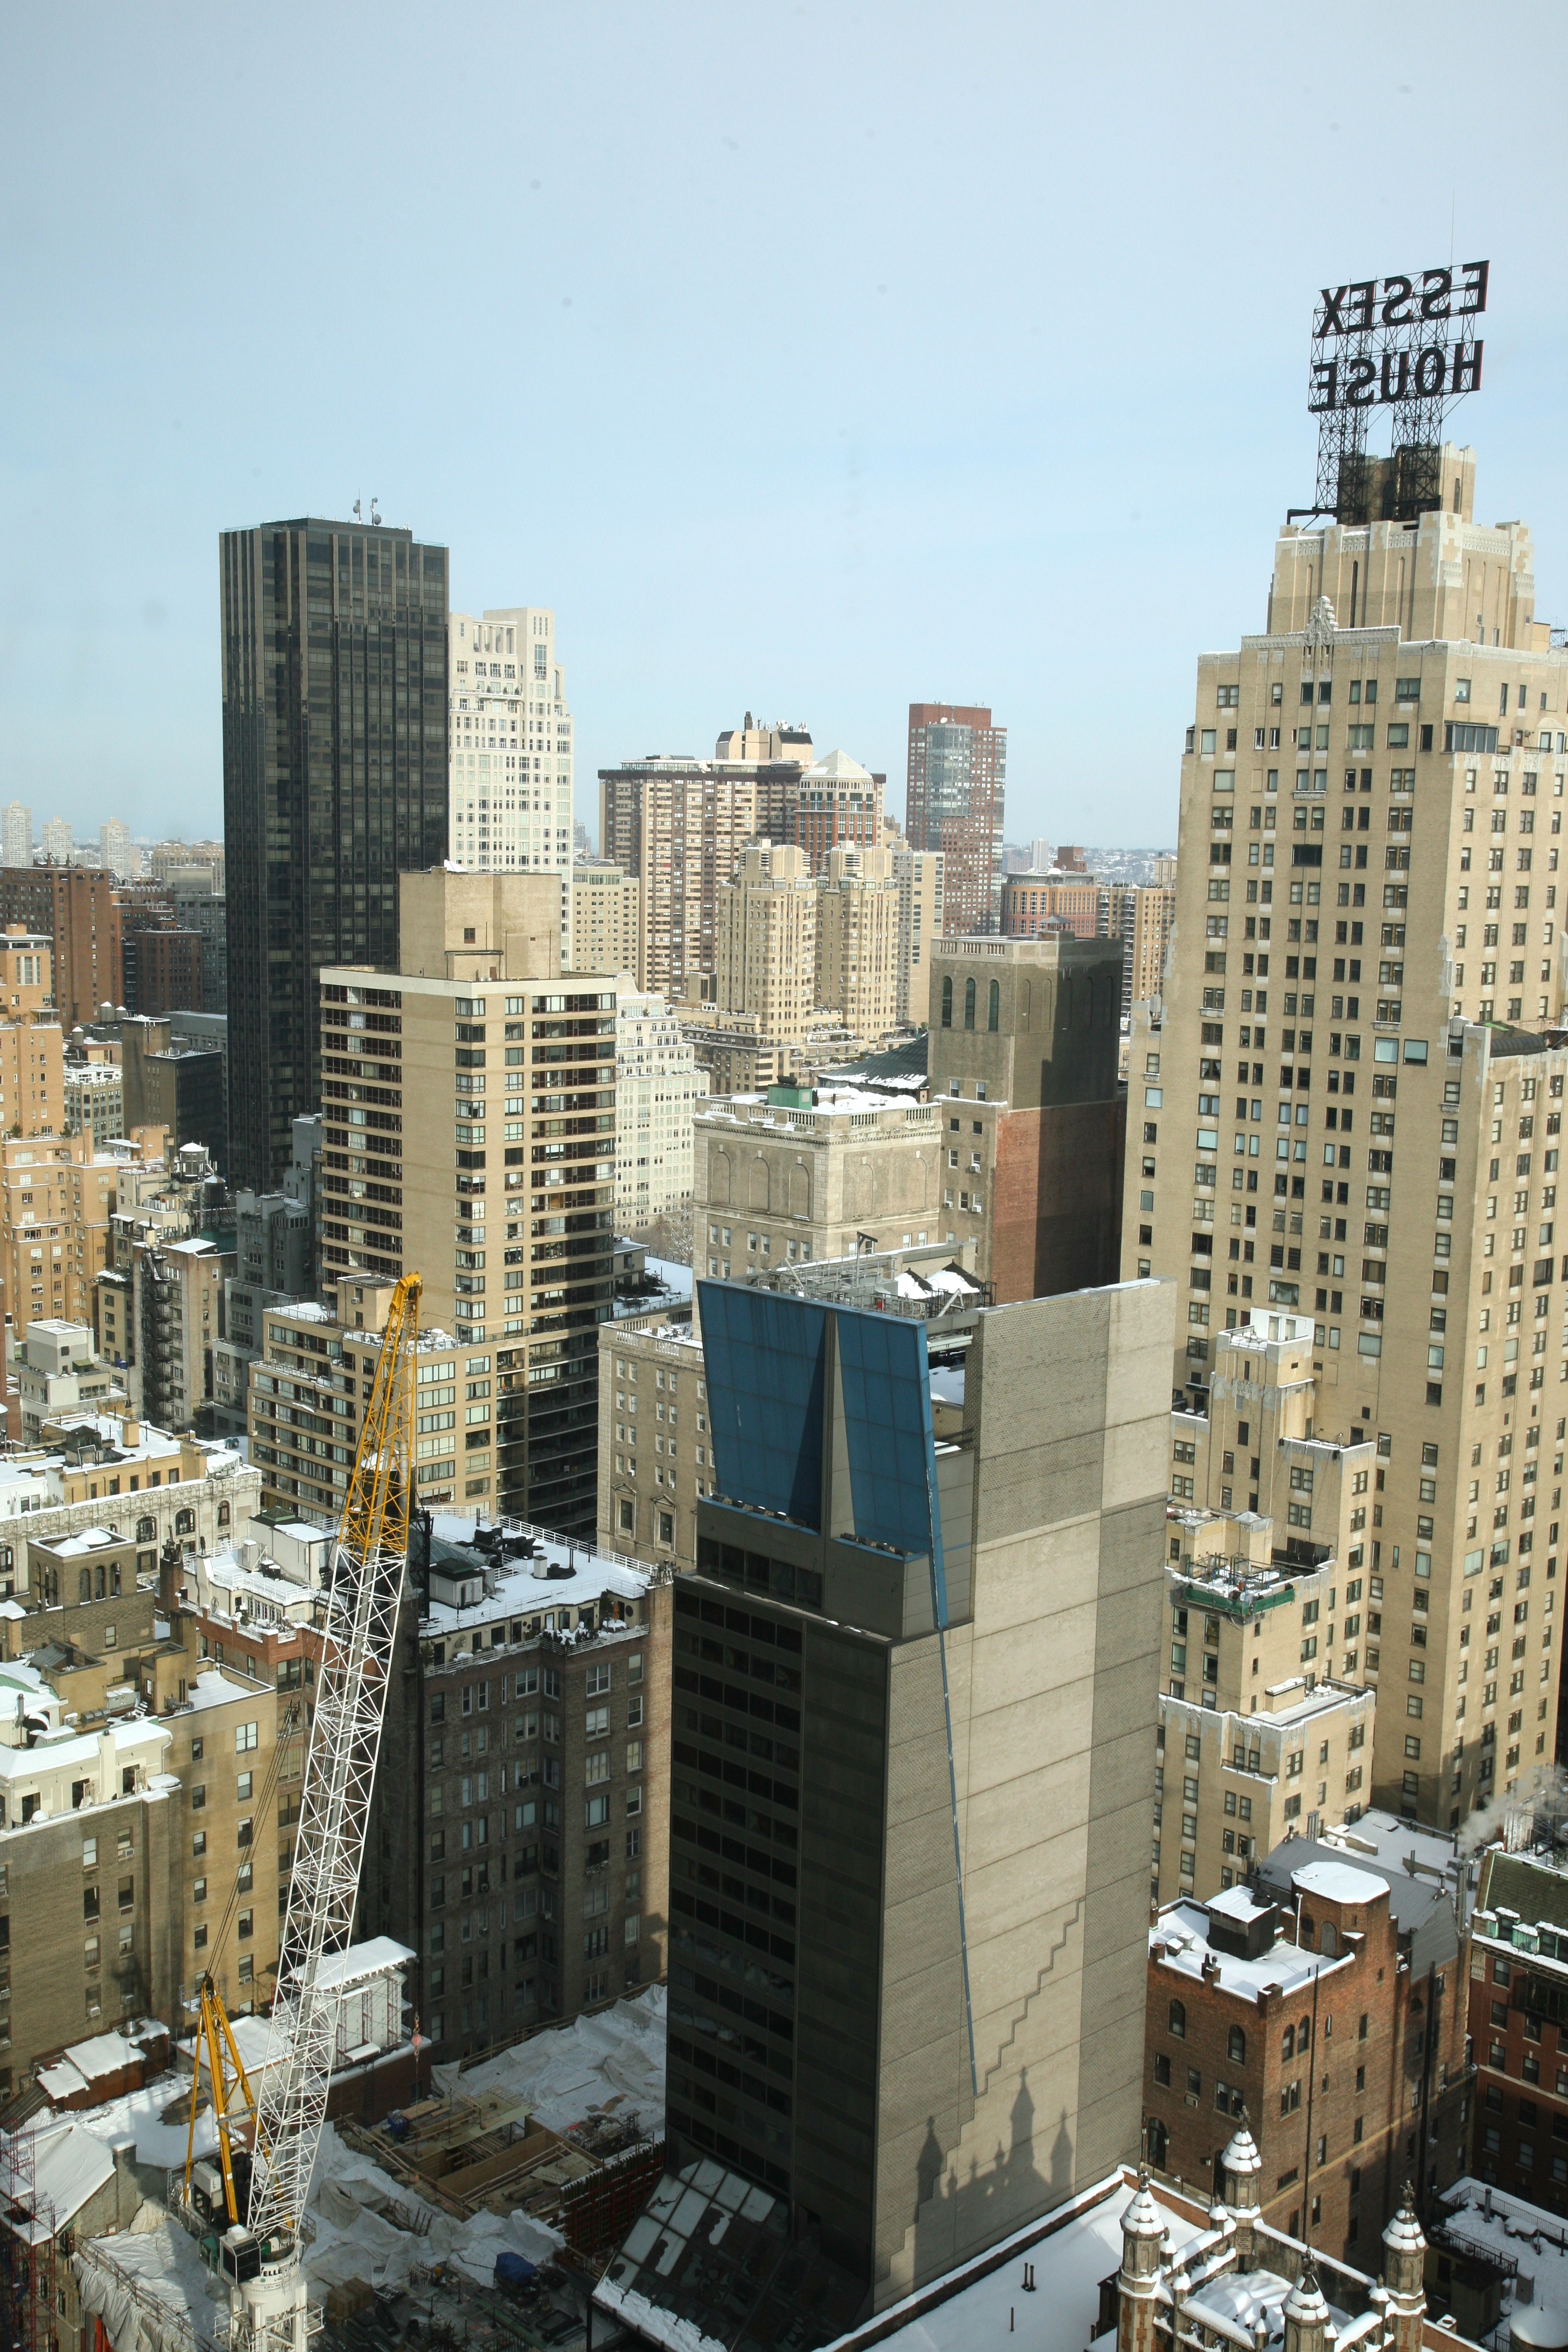
architecture, skyline, city, skyscraper, cityscape, downtown, tower, nyc, landmark, tower block, newyork, hotel, newyorkcity, ny, metropolis, midtownwest, parkermeridien, parkermeridienhotel, neighbourhood, aerial photography, urban area, residential area, geographical feature, human settlement, metropolitan area